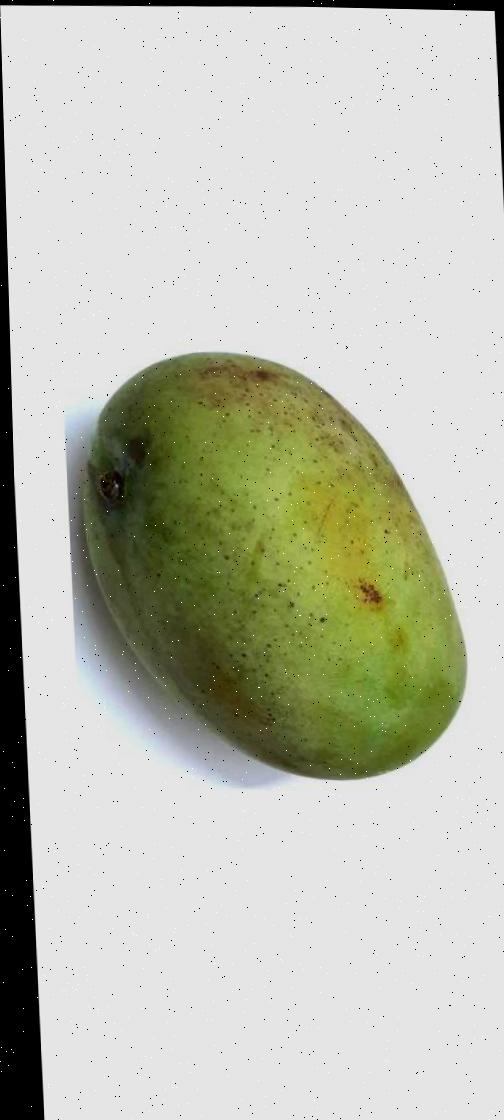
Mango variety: Fazli Shurmai